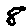
Label: 8